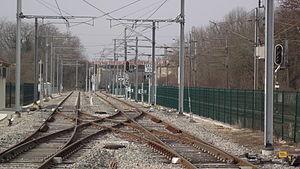
Le tram-train Mulhouse Vallée de la Thur est une ligne exploitée conjointement par Soléa et la SNCF, reliant Mulhouse à Thann. La mise en service a eu lieu le 12 décembre 2010, en même temps que l'ouverture de la ligne 3 du tramway de Mulhouse, dont elle emprunte les voies de la station Gare Centrale de Mulhouse à la station Lutterbach. Ensuite, elle utilise les voies de la ligne de Lutterbach à Kruth jusqu'à la station Thann-Saint-Jacques. La section en milieu urbain appartient à Mulhouse Alsace Agglomération, le reste de la ligne fait partie du réseau ferré national, propriété de SNCF Réseau.